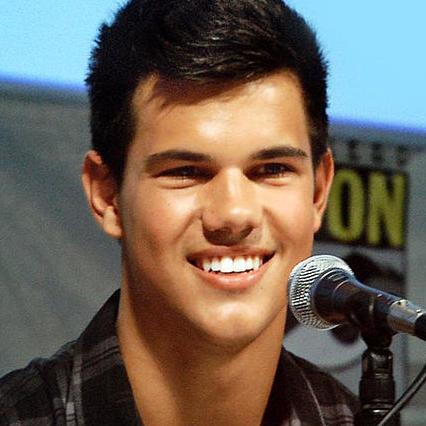
Age: 16